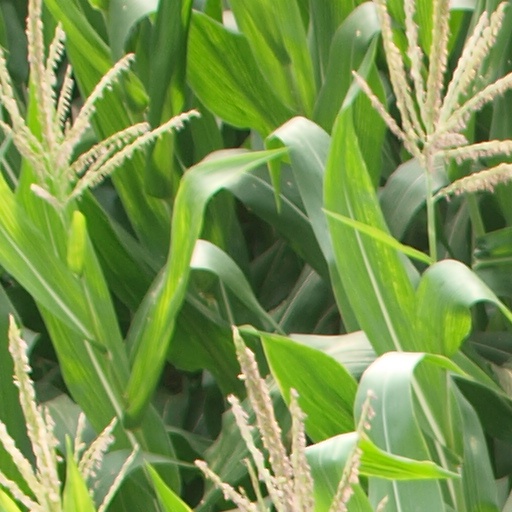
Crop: maize; corn